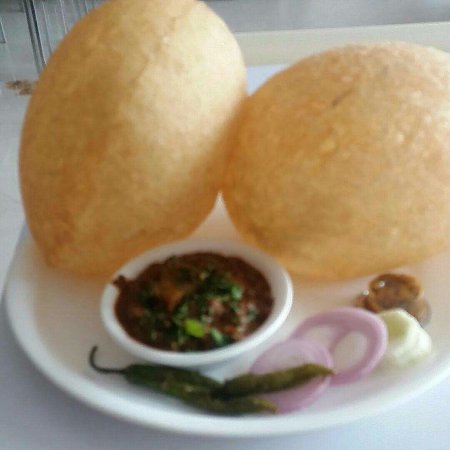
Dish: chole_bhature